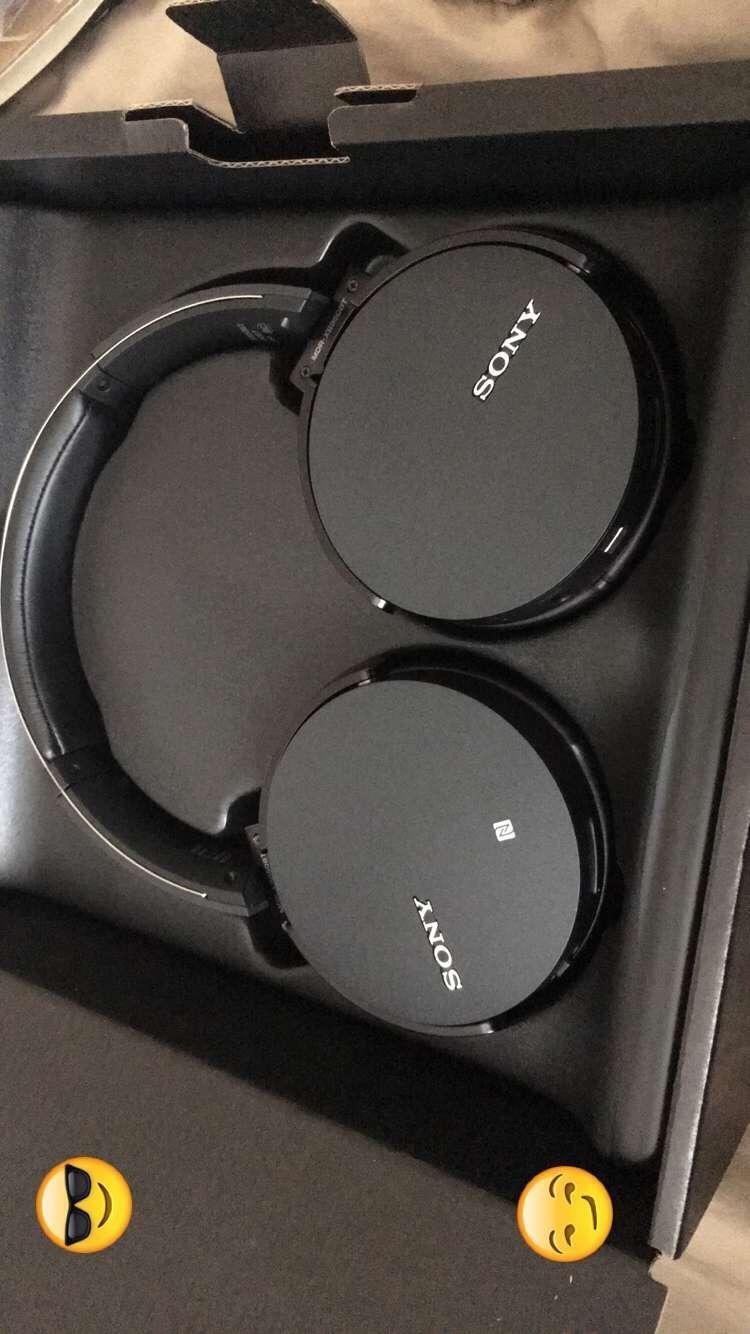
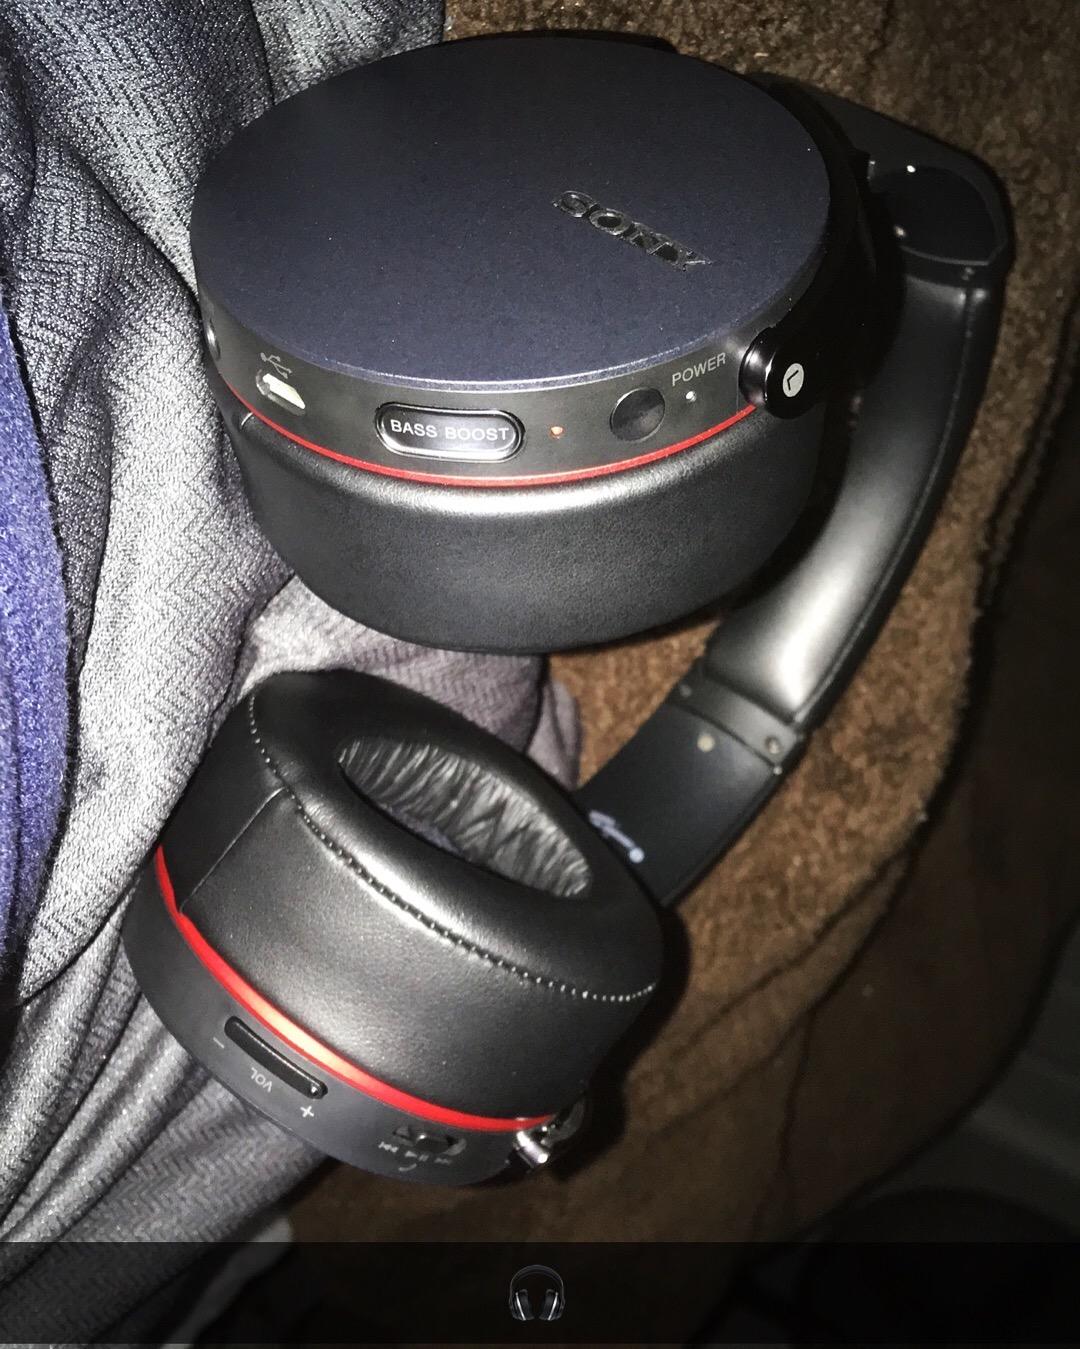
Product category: headphones
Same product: yes